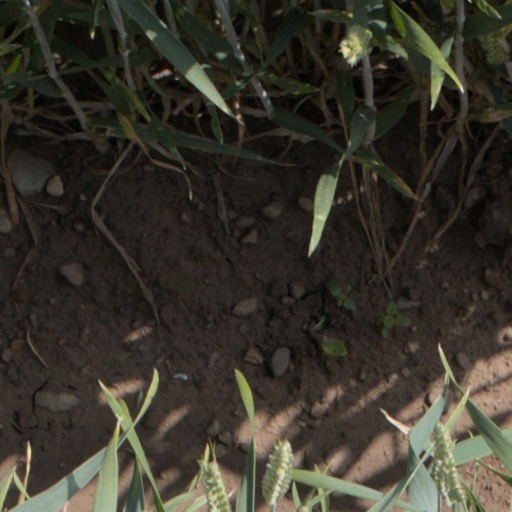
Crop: wheat